André Grabar

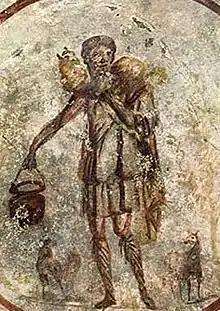
3rd century tomb painting of Christ as the Good Shepherd with the cock (Matthew 26:75, Mark 14:72, Luke 22:61) on His right, studied by Grabar

André Nicolaevitch Grabar (July 26, 1896 – October 5, 1990) was a historian of Romanesque art and the art of the Eastern Roman Empire and the Bulgarian Empire. Born and educated in Kiev, Saint Petersburg and Odessa, he spent his career in Bulgaria (1919–1922), France (1922–1958) and the United States (1958–1990). Grabar was one of the 20th-century founders of the study of the art and icons of the Eastern Roman Empire, adopting a synthetic approach embracing history, theology and interactions with the Islamic world.